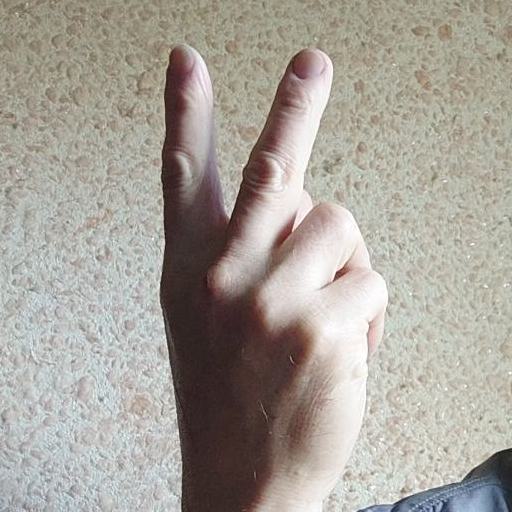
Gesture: peace_inverted